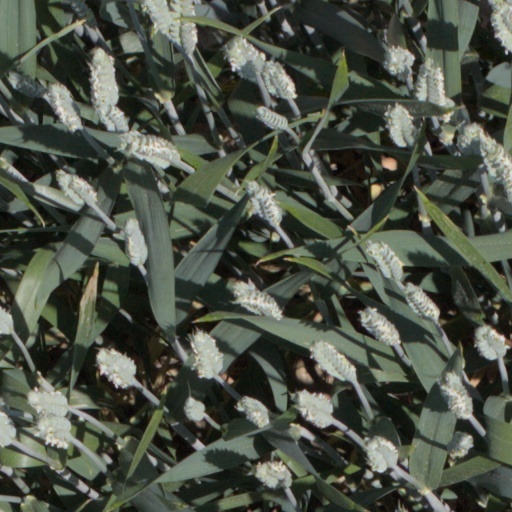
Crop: wheat